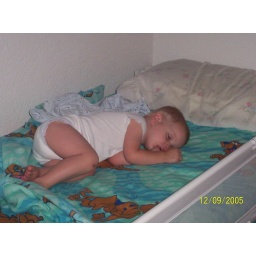
pacey first night in the big boy bed